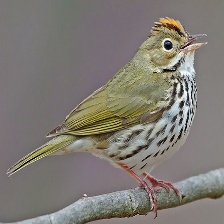
Species: OVENBIRD
Scientific name: SEIURUS AUROCAPILLA